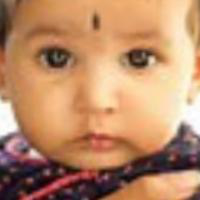
Age group: age 01-10